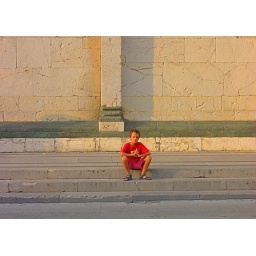
Emilio sitting on the steps on the South side of the Duomo in Prato. The green stone is typical of Prato.